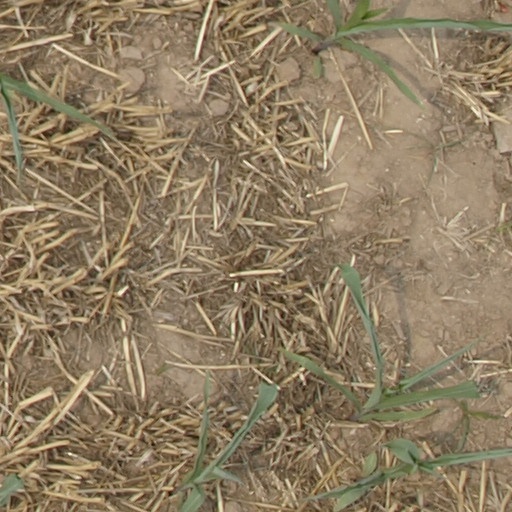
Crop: maize; corn